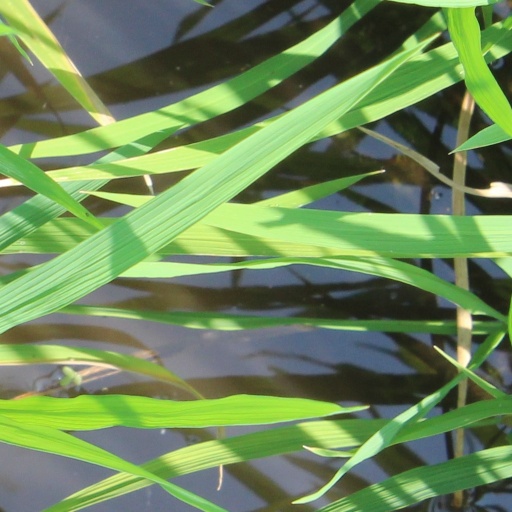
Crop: rice